Rudy Pérez

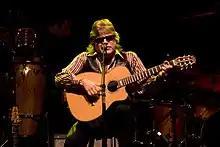
José Feliciano was the first singer whom Pérez produced.

The Pérez album "¿Qué voy a hacer sin tí?" was awarded with a Gold record. In 1986, Pérez earned a Grammy Award as Producer in the "Best Latin Pop Performance" category with the José Feliciano's song "Ya Soy Tuyo" ("I am already for you"), and in 1988 "Billboard" named him "Producer of the Year" for the first time. The success of his work with Feliciano opened the door for him to work with other singers. In 1992, WEA hired him to collaborate on the production of the record "Aries" by Luis Miguel, which meant he had to sign an exclusivity contract preventing him from producing for others until 1997. In 1993, he won another Grammy Award as Producer and Songwriter for the "Best Latin Pop Album" Aries, by Luis Miguel, and the following year, Rudy Pérez pitched his followup album, after "¿Qué voy a hacer sin tí?""Rudy" (also known as "Sencillos y otros"; in English: Singles and others), whose most played song was "Mi manera de querer" ("My way of loving"). However, the album was not very successful and Perez decided to focus only on his career as a composer.